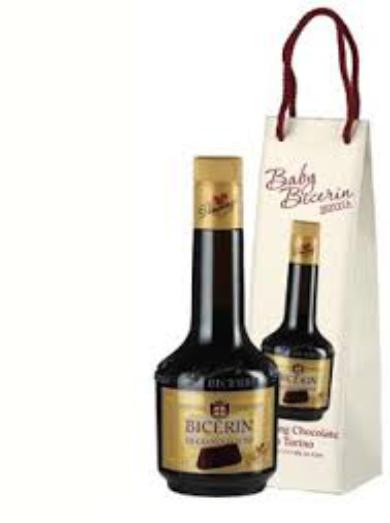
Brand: Bicerin
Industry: Food